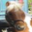
Label: horse